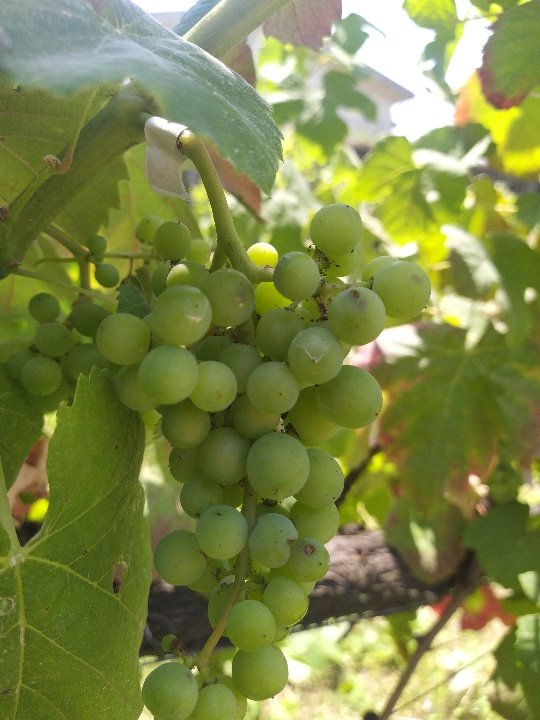
Berries visible: 58
Grape clusters: 1